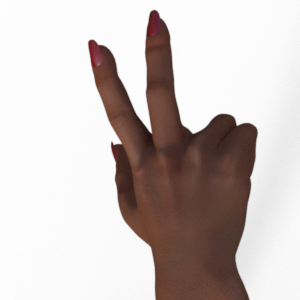
Label: scissors